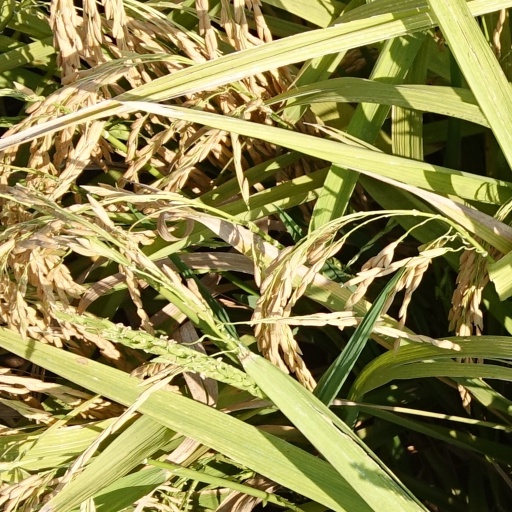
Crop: rice